Carpathian Forest

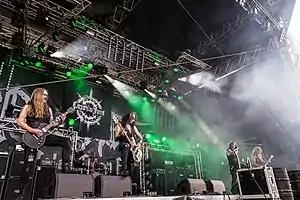
Carpathian Forest in 2018

Carpathian Forest is a Norwegian black metal band formed by Nattefrost and Nordavind in 1992. They are known for their unique style of black metal, often categorised as black 'n' roll and includes a prominent, clanky bass tone and lyrics that revolve around BDSM, perversion, misanthropy, death and suicide.